August Querfurt

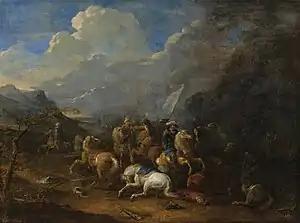
"Battle of the imperial cavalry with the Turks", Palace on the Water in Warsaw.

August Querfurt (1696, Wolfenbüttel – 1761, Vienna) was an Austrian painter.